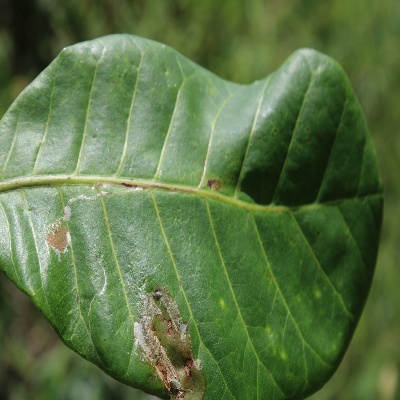
Crop: Cashew
Condition: leaf miner